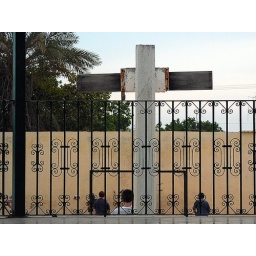
an old basket ball hoop over looking the pueblo nuevo